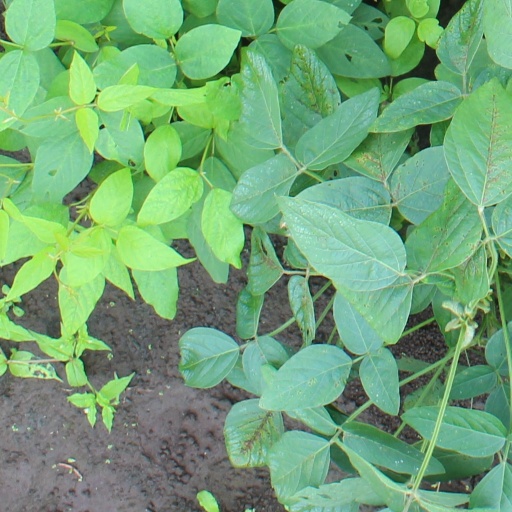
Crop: soybean